Flywheel

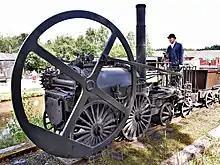
Trevithick's 1802 steam locomotive, which used a flywheel to evenly distribute the power of its single cylinder

A flywheel is a mechanical device that uses the conservation of angular momentum to store rotational energy, a form of kinetic energy proportional to the product of its moment of inertia and the square of its rotational speed. In particular, assuming the flywheel's moment of inertia is constant (i.e., a flywheel with fixed mass and second moment of area revolving about some fixed axis) then the stored (rotational) energy is directly associated with the square of its rotational speed.